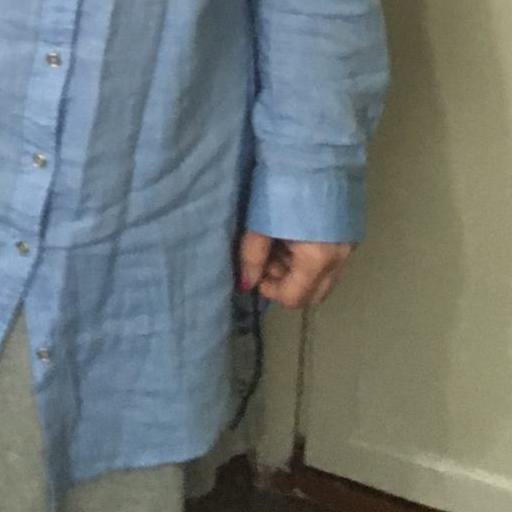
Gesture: no_gesture